Heinrich von Frauendorfer

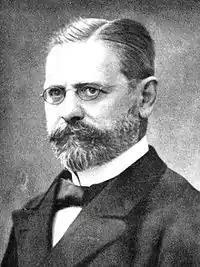
Heinrich von Frauendorfer

Heinrich von Frauendorfer (born 1855 in Höll; died 23 July 1921 in Geiselgasteig) was a German politician and Transport Minister in the Kingdom of Bavaria and the People's State of Bavaria.